Mannheim

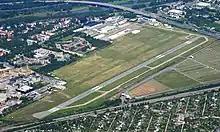
Mannheim City Airport

The Mannheim/Ludwigshafen area is surrounded by a ring of motorways connecting it to Frankfurt in the north, Karlsruhe in the south, Saarbrücken in the west and Nuremberg in the east.